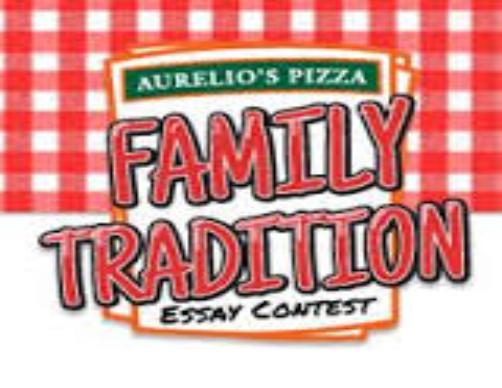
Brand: Aurelio's Pizza
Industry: Food